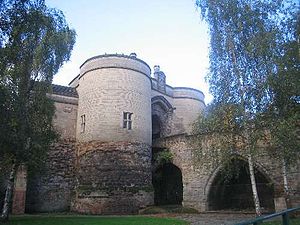
Borge og slotte i England / Nottinghamshire
Denne liste over borge og slotte i England er ikke en liste over alle bygninger og steder, hvor ordet ”castle” indgår i navnet eller en liste over bygninger, som er en borg i middelalderlig henseende. Det er heller ikke en liste over alle borge og slotte, der nogensinde er bygget i England: Mange er forsvundet sporløst, men er hovedsageligt en liste over bygninger og ruiner. De bygninger, som er bevaret, er alle blevet ændret i løbet af historien.